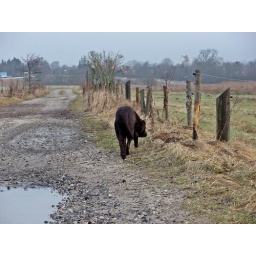
The road near my house in the meadow...a foggy morning...